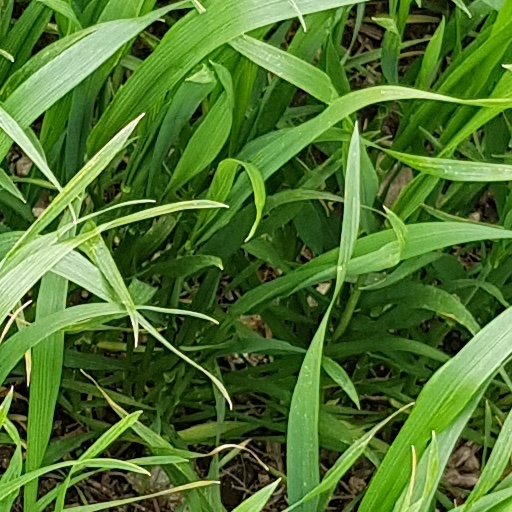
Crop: wheat